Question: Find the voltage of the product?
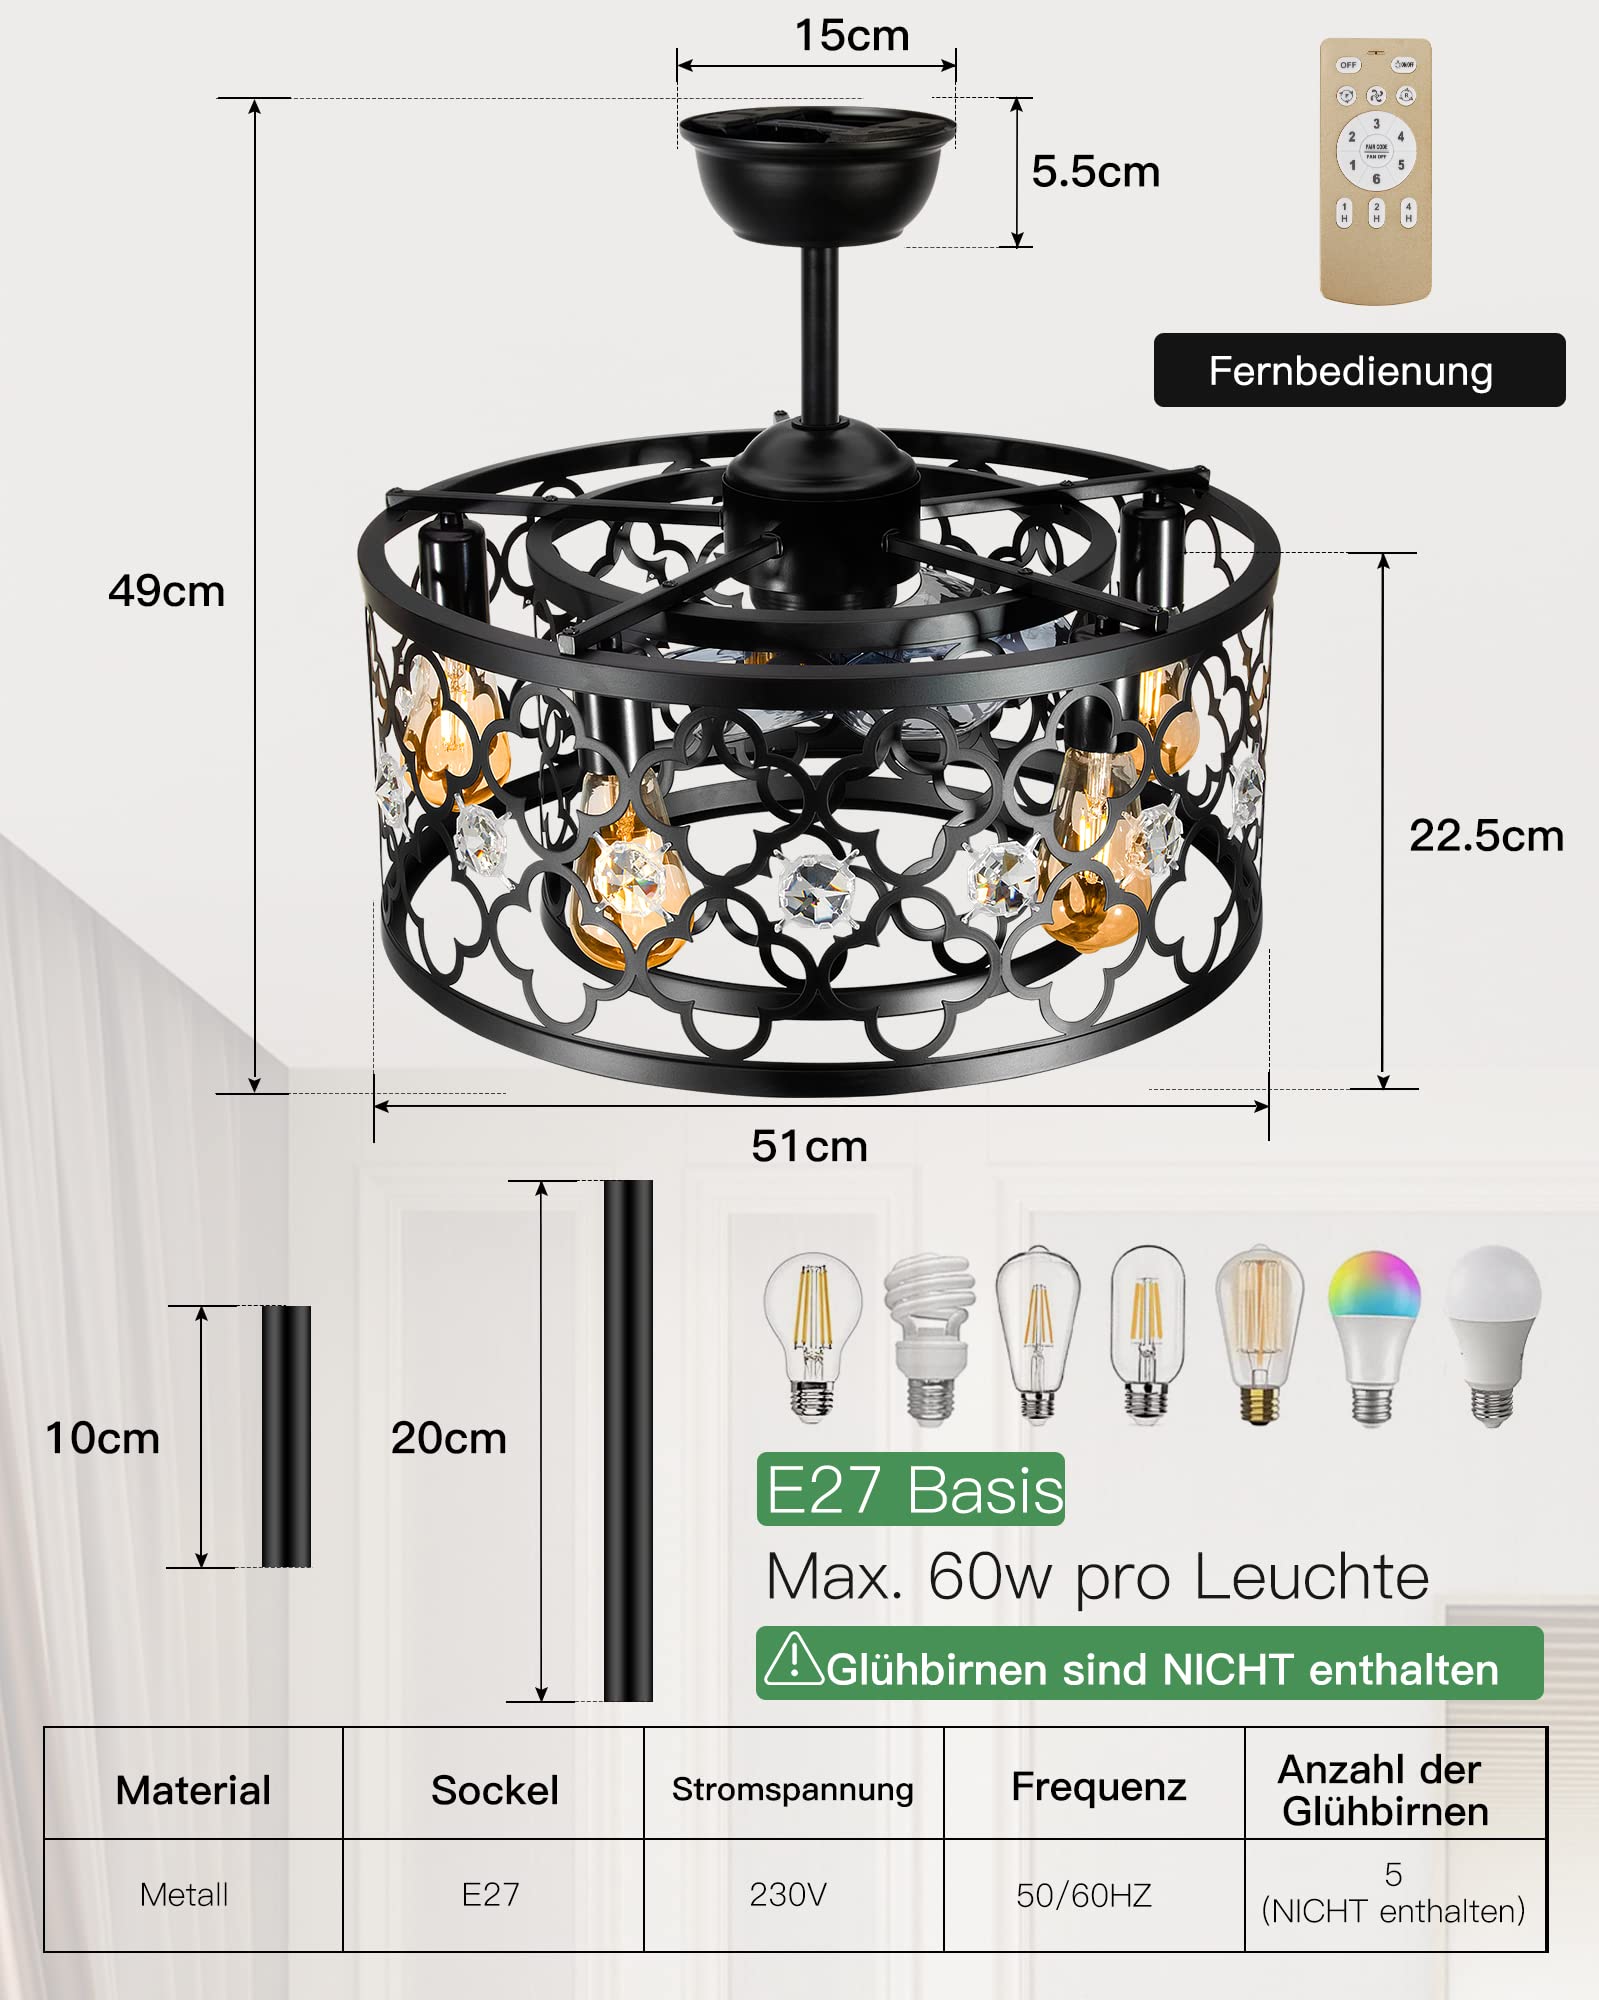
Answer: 230.0 volt